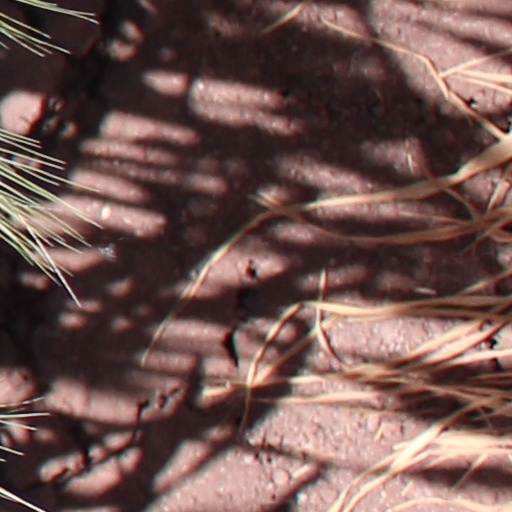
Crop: wheat